Roadian

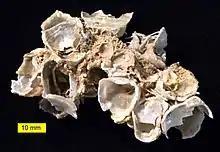
"Hercosestria cribrosa", a reef-forming Roadian brachiopod from the Glass Mountains of Texas

Some studies suggested that Olson’s Extinction, a worldwide loss of terrestrial vertebrate life occurred during the Early Guadalupian (Roadian, Wordian), but the temporal resolution of most studies only indicates that this possible extinction event indicates around the Kungurian/Roadian boundary. Studies using higher-resolution stratigraphic data and the fossilized birth-death model suggest that this even is actually a slow decline over 20 Ma that started in the Sakmarian and that may have extended into the Roadian.